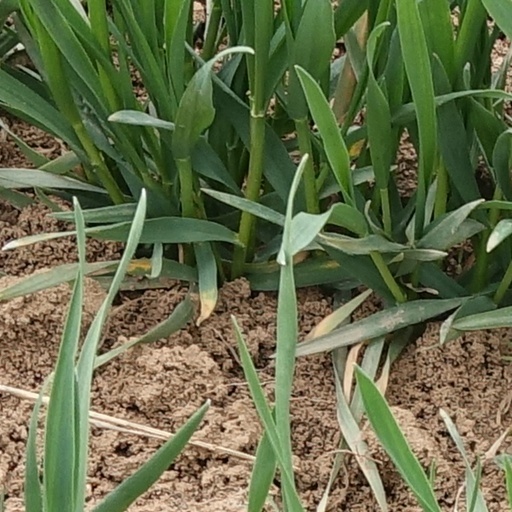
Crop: wheat